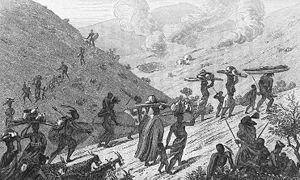
Départ des Fingos (1840)
Les Fingos sont une population bantoue vivant en Afrique du Sud, principalement dans les anciens bantoustans du Transkei et du Ciskei, c'est-à-dire dans la province du Cap-Oriental. Quelques-uns vivent aussi au Zimbabwe.